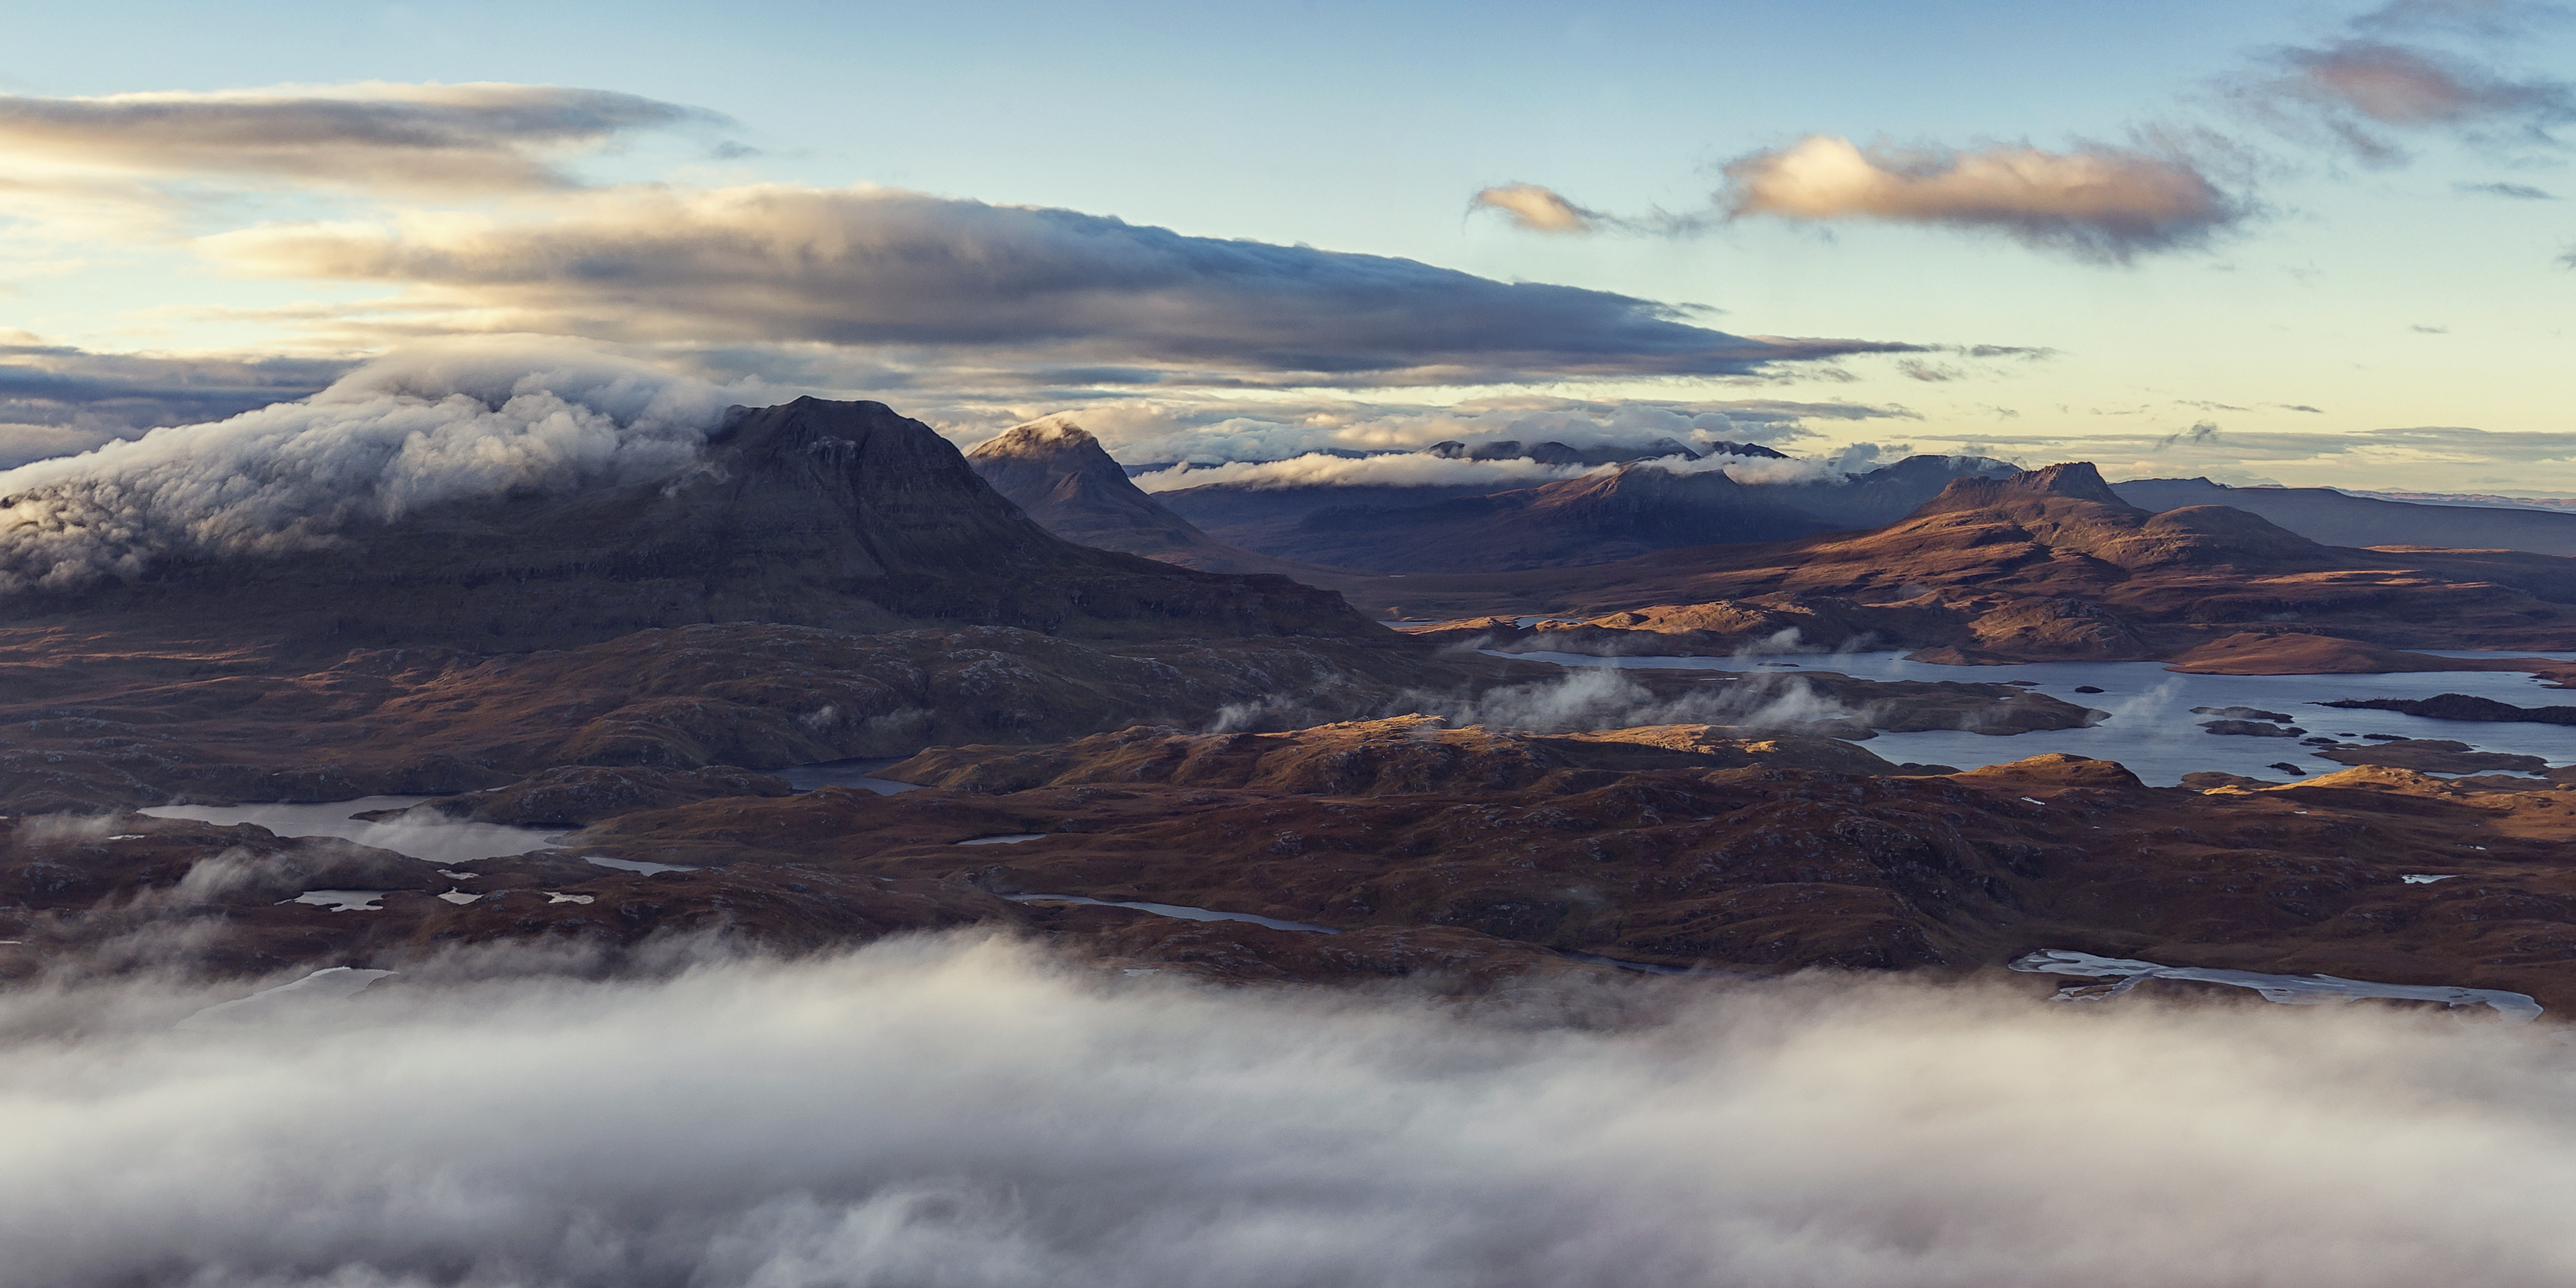
landscape, sea, coast, nature, wilderness, mountain, snow, cloud, sky, sunrise, sunset, morning, hill, dawn, mountain range, dusk, weather, summit, plateau, canon6d, scotland, fell, loch, highlands, skye, westhighlands, northwesthighlands, suilven, stacpollaidh, lochsionasgaig, stacpolly, culmor, culbeag, sgurranfhidhleir, benmorecoigach, isleofskye, landform, meteorological phenomenon, geographical feature, atmospheric phenomenon, atmosphere of earth, mountainous landforms